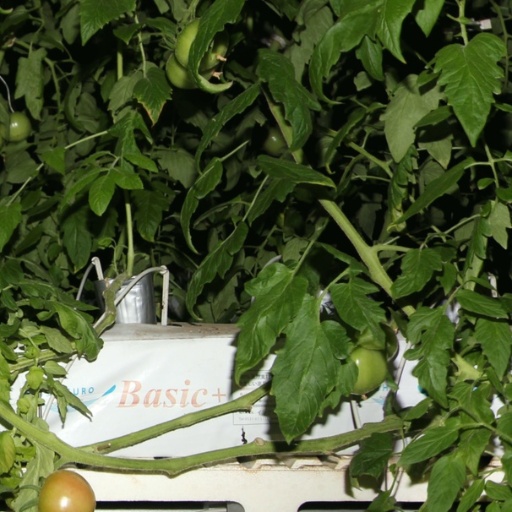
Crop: tomato